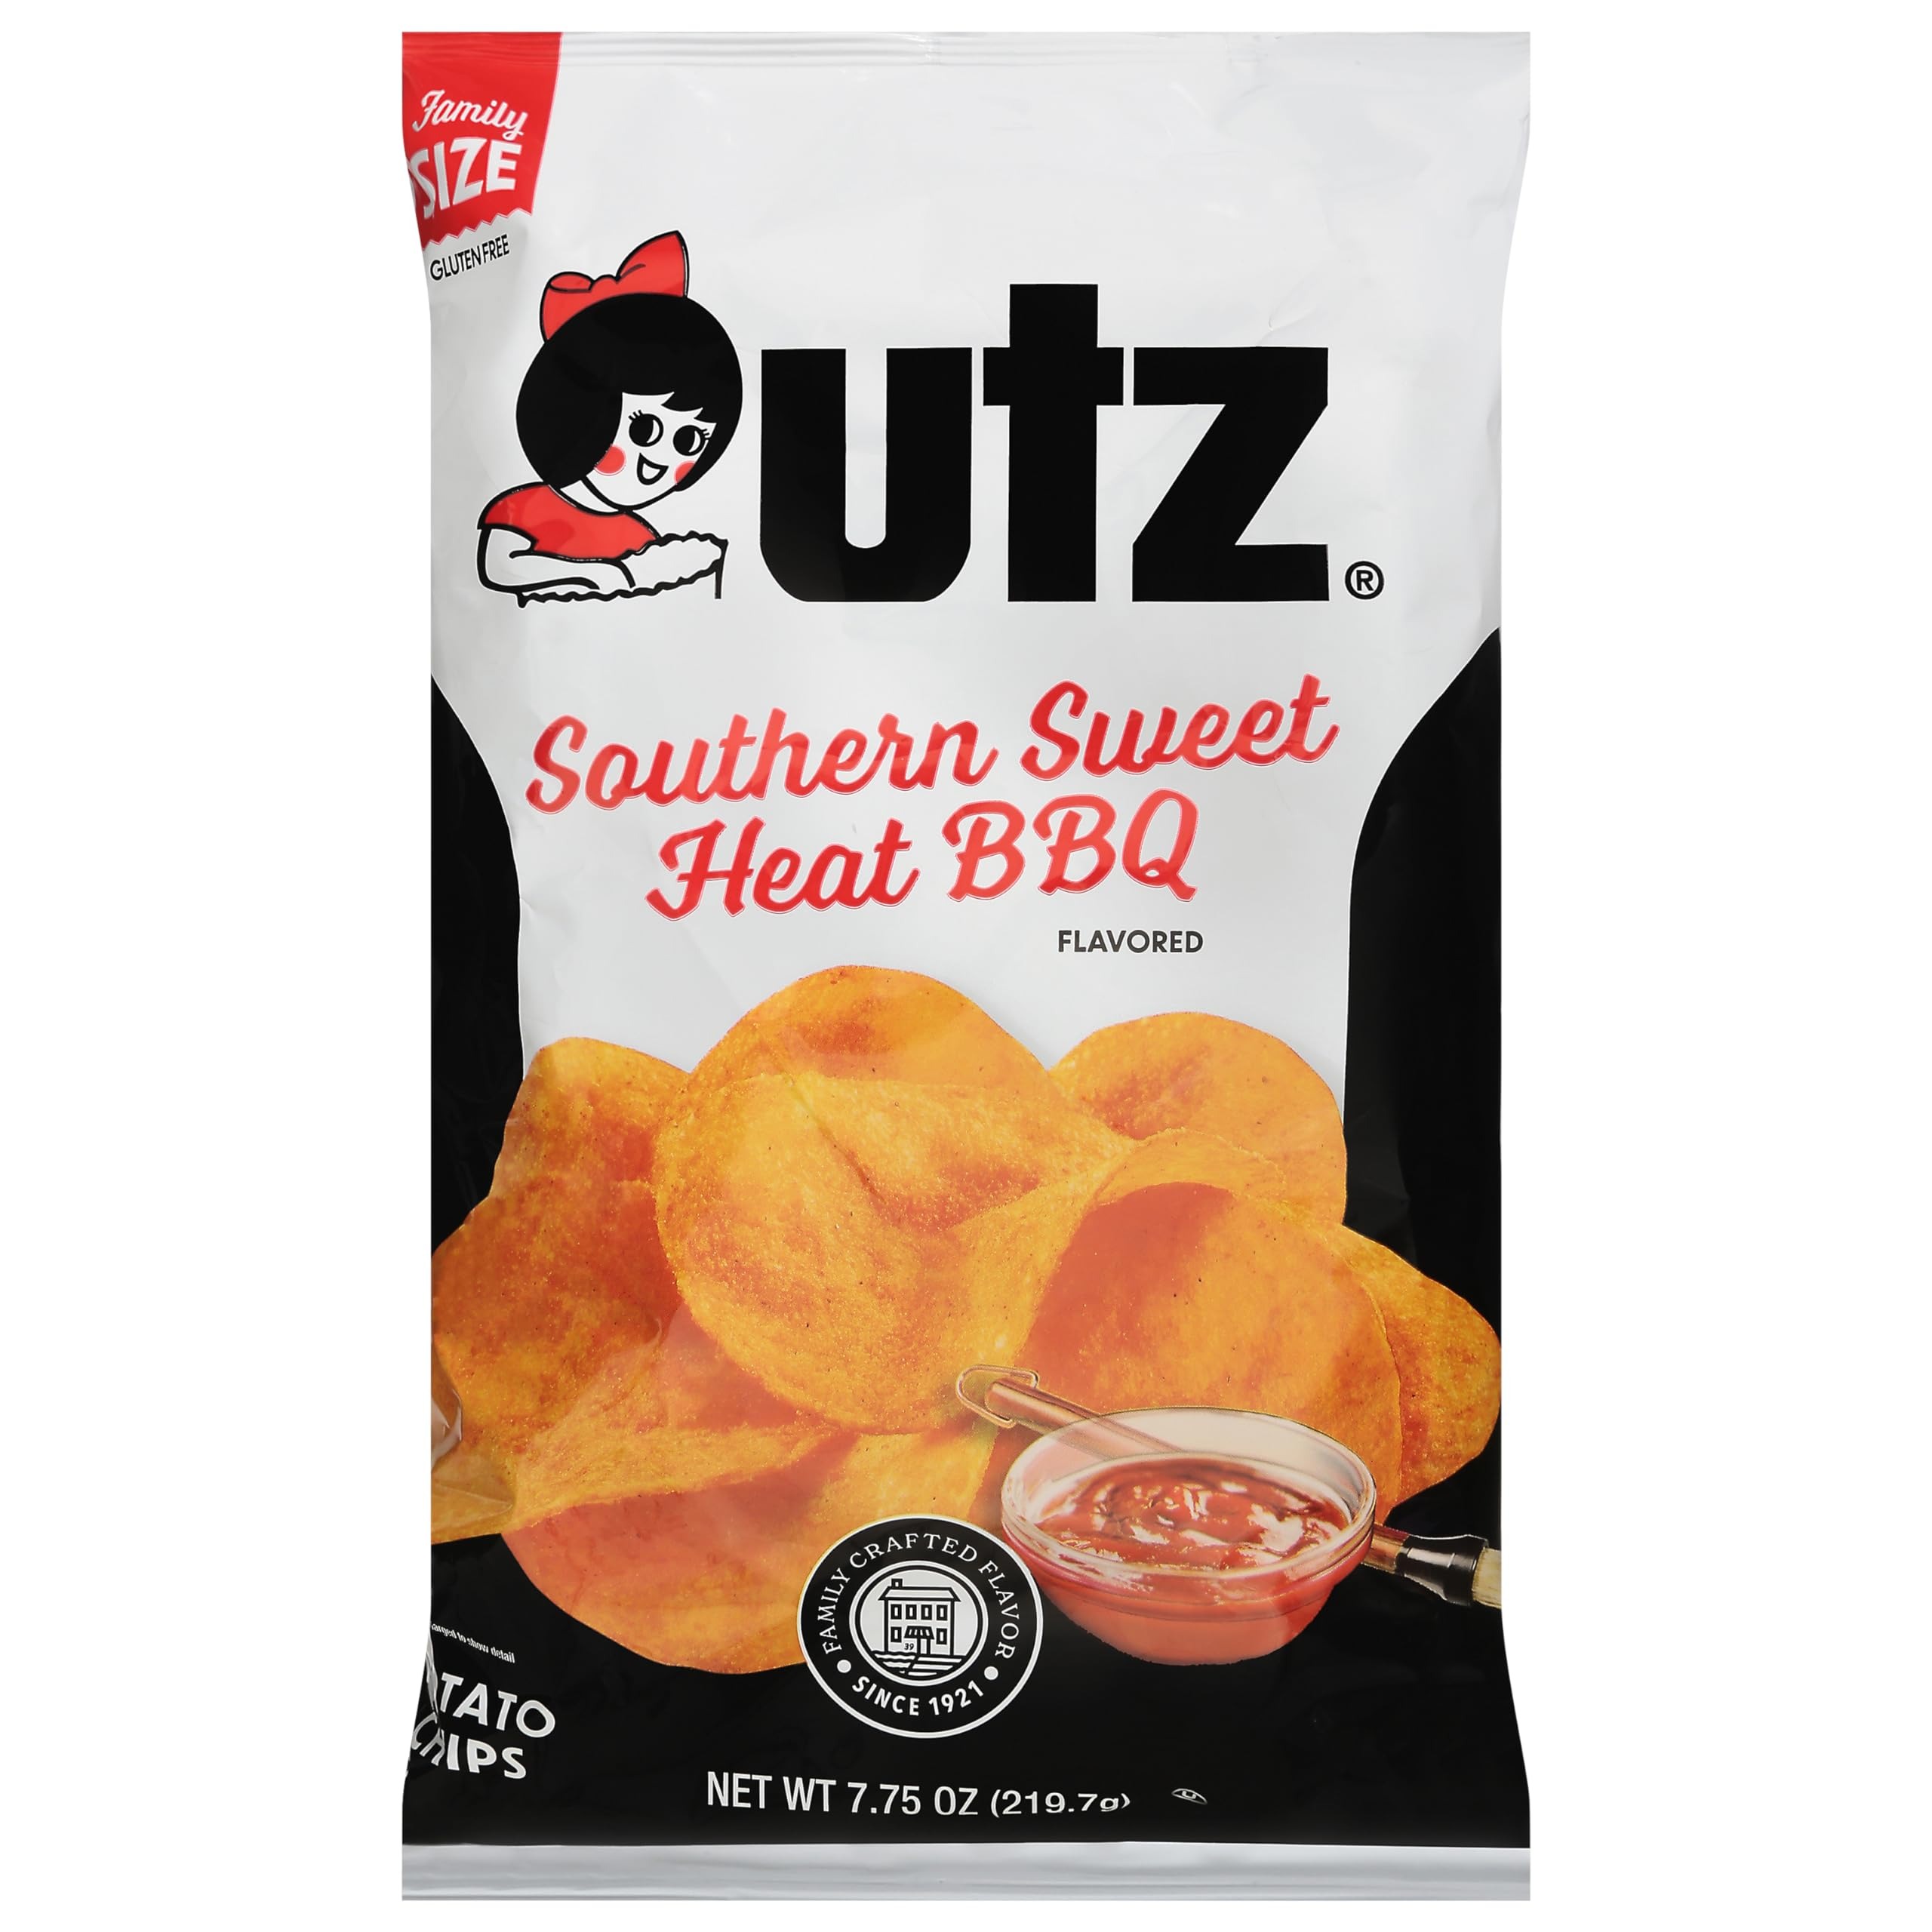
Item Name: Utz, Potato Chips Southern Sweet Heat BBQ, 7.75 Ounce
Bullet Point 1: Package type name: Bag
Bullet Point 2: Snack chip type: potato_chip
Bullet Point 3: Flavor: Barbecue
Product Description: Potato Chips And Crisps
Value: 7.75
Unit: Ounce

Price: 4.97